Nyjer Morgan

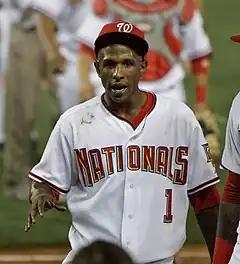
Morgan with the Washington Nationals in 2009

In a May 22, 2010, game against the Baltimore Orioles, Morgan, playing center field, jumped for a fly ball hit by Adam Jones which hit his glove and caromed away. Morgan thought he had knocked the ball over the fence for a home run, and reacted by angrily throwing his glove to the ground and walking away. Left fielder Josh Willingham retrieved the ball and threw it towards home plate, but not in time to prevent Jones from scoring on an inside-the-park home run. As he left the field at the end of the inning, Morgan heard a chorus of boos from the crowd.